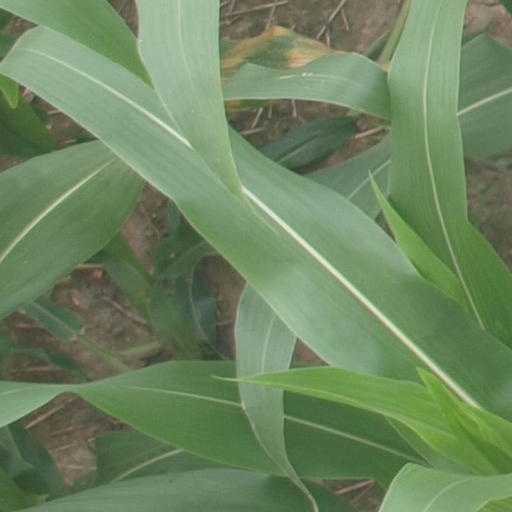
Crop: maize; corn